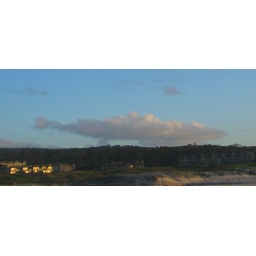
I don't know about you but I definately see a whale cloud above the tree line.Whoa!